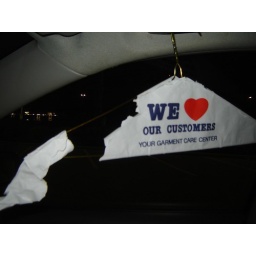
Day 16: I changed clothes in my car while in traffic today.